Mia Green

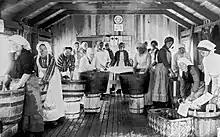
Washerwomen during a typhus outbreak in Haparanda in 1918

She was known for the photographic record that she created during the First World War which included Red Cross sisters and war invalids. In 1918 she recorded a typhus outbreak in Haparanda.